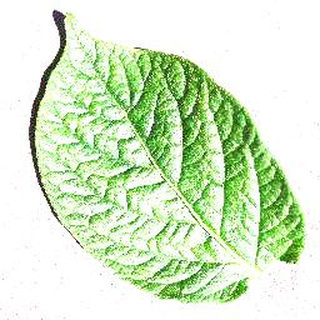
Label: healthy_potato